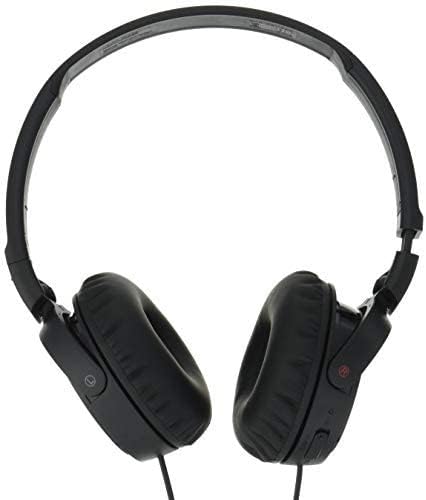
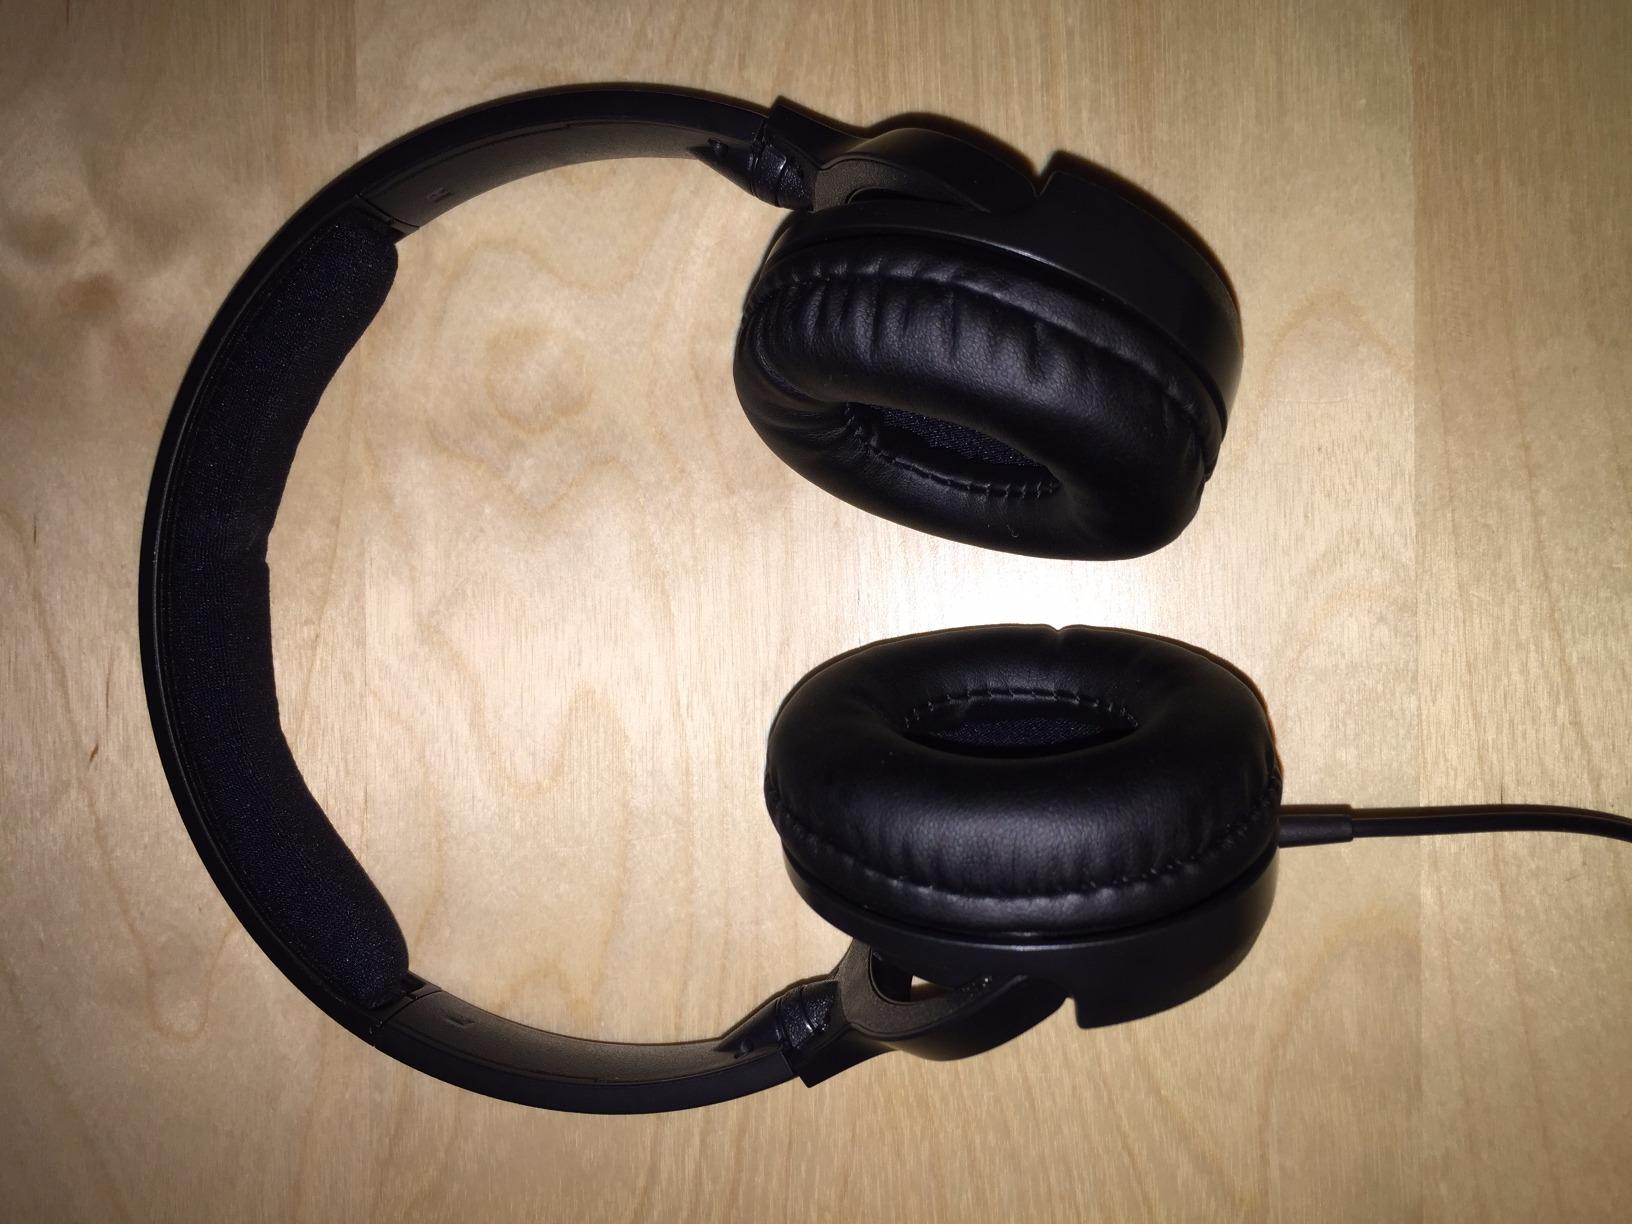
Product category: headphones
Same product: no